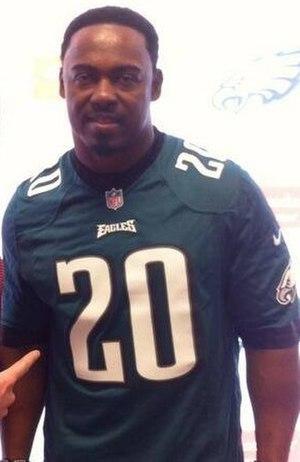
Brian Patrick Dawkins Sr., né le 13 octobre 1973 à Jacksonville, est un joueur américain de football américain.